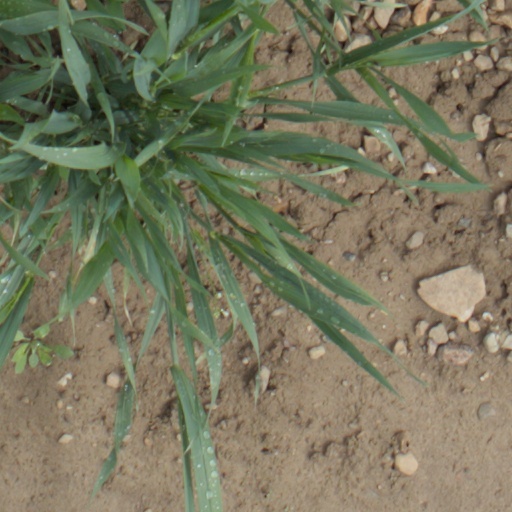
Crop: wheat